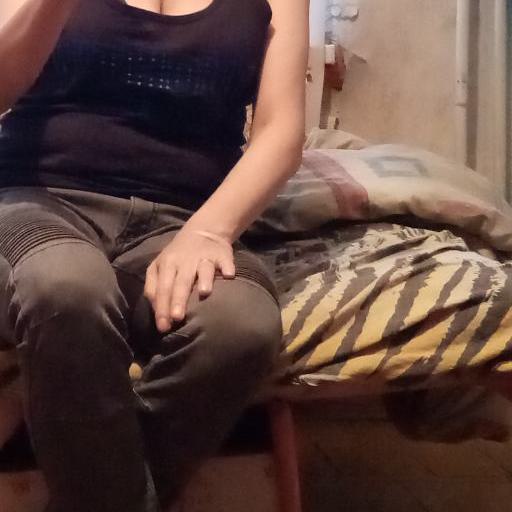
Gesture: no_gesture